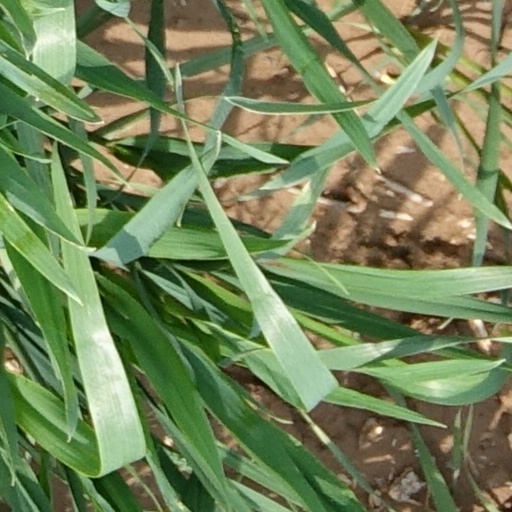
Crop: wheat